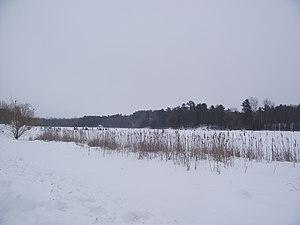
Lac Beauchamp dans le parc du Lac-Beauchamp à Gatineau
Le parc du Lac-Beauchamp est un grand parc boisé et un écoterritoire de 213 hectares situé en pleine ville de Gatineau construit autour d'un lac au milieu du parc. En hiver, il dispose de 15 km de pistes de ski et de raquettes. Le lac a également une zone de patinage. En été, le lac dispose d'une plage de baignade surveillée et de locations de canoës. Les pistes de ski sont ensuite utilisées par les naturalistes amateurs, les randonneurs et les cyclistes. La ville offre plusieurs activités récréatives dans et autour du chalet du parc. Plusieurs groupes, tels que des ornithologues, des entomologistes et des amoureux des jardins utilisent le bâtiment et la nature préservée qui l'entoure pour leurs activités. Il existe depuis 2001, le festival Merveilles de sables de Gatineau, un concours annuel de sculpture sur sable sur la plage.